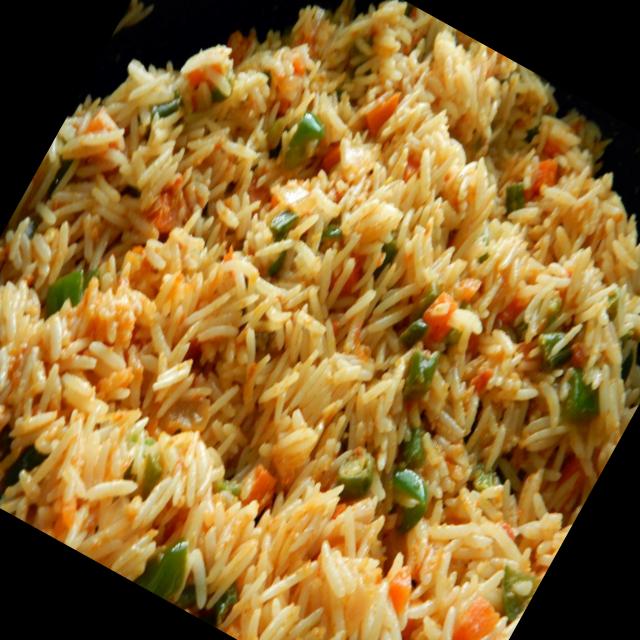
Dish: biryani